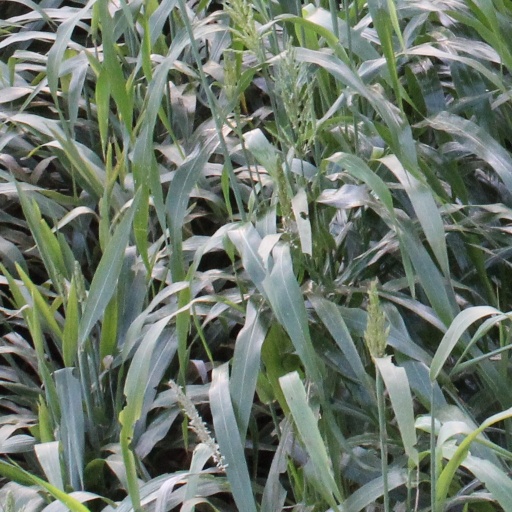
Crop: sorghum